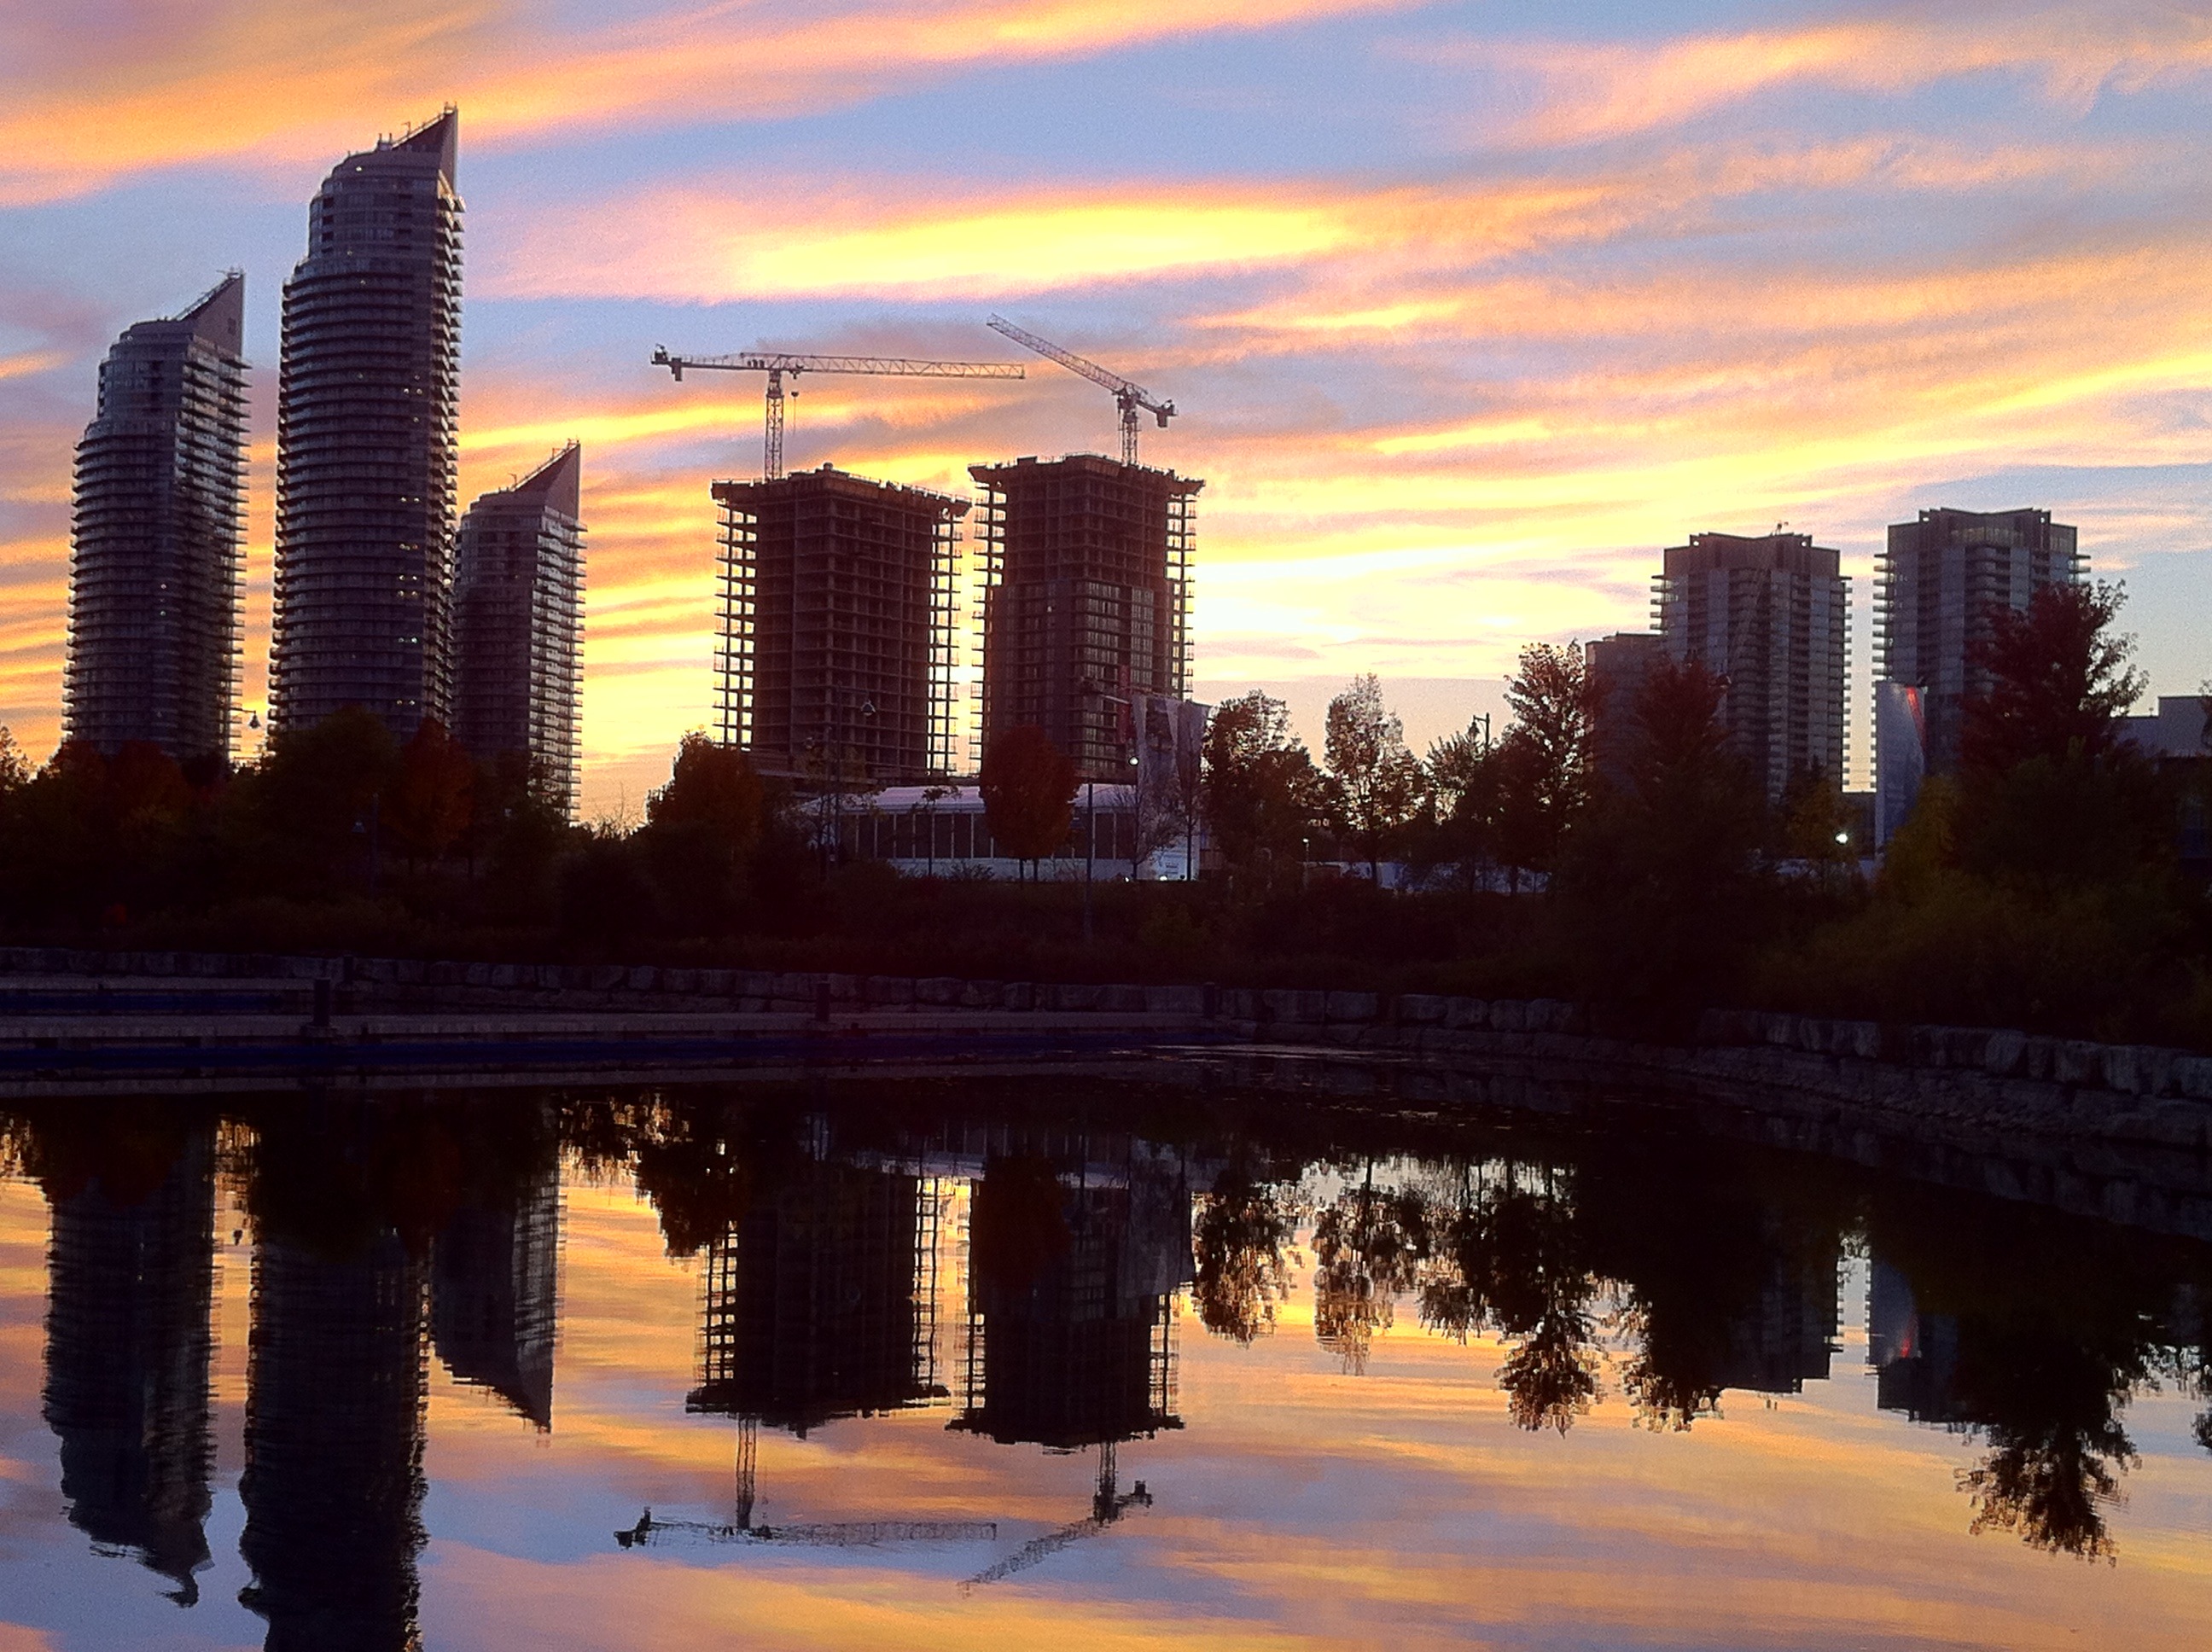
horizon, sky, sunrise, sunset, bridge, skyline, night, sunlight, morning, dawn, city, skyscraper, river, cityscape, downtown, dusk, evening, twilight, reflection, buildings, toronto, silhouettes, human settlement, humber bay